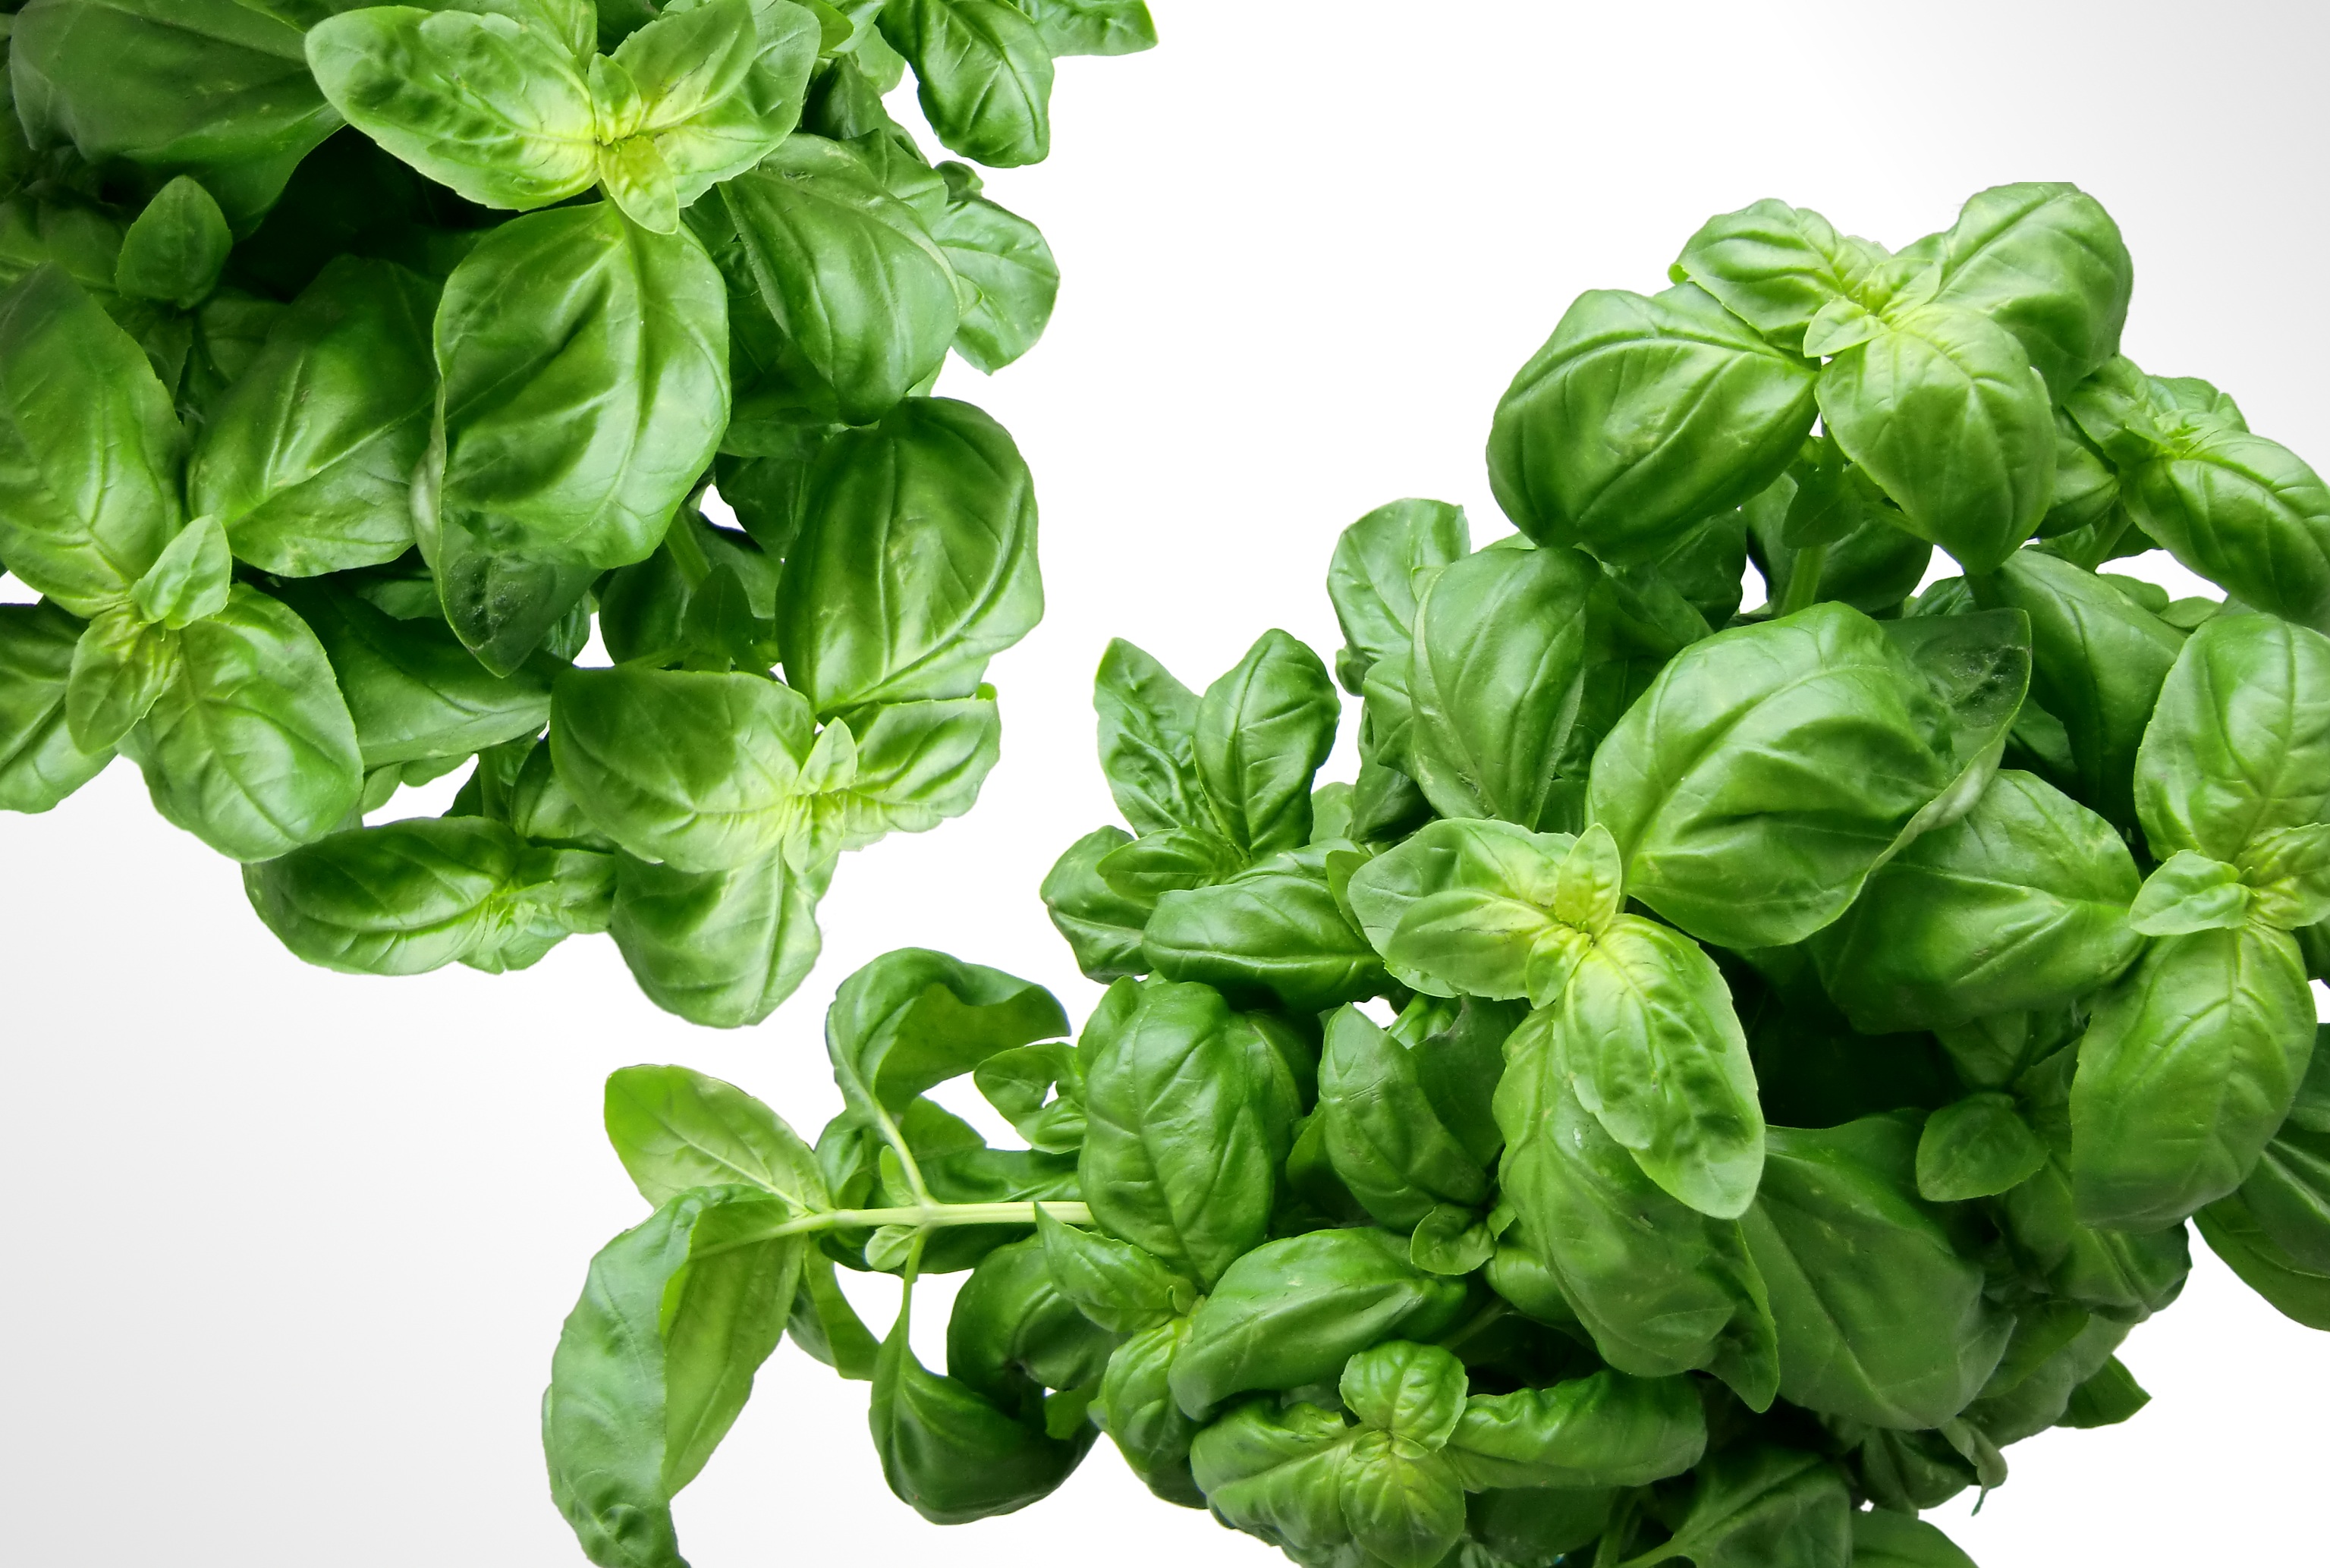
plant, food, green, mediterranean, herb, produce, vegetable, basil, leaves, herbs, leaf vegetable, komatsuna, malabar spinach